The Merchant (play)

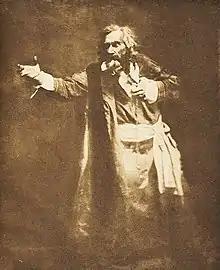
Shylock - a Study by Joseph Keiley

The Merchant is a 1976 play in two acts by the English dramatist Arnold Wesker. It is based on William Shakespeare's "The Merchant of Venice", and focuses on the Jewish Shylock character, that play's principal antagonist.